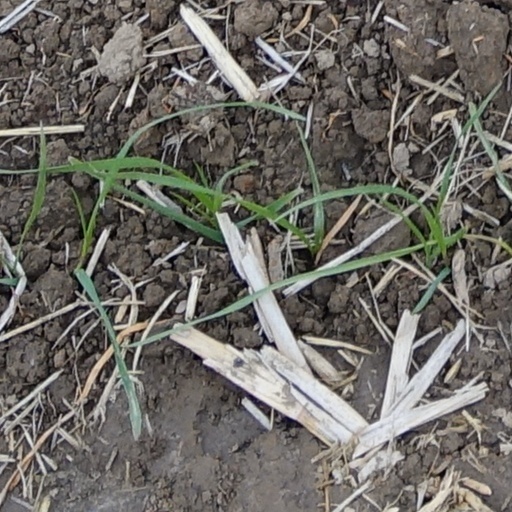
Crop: wheat